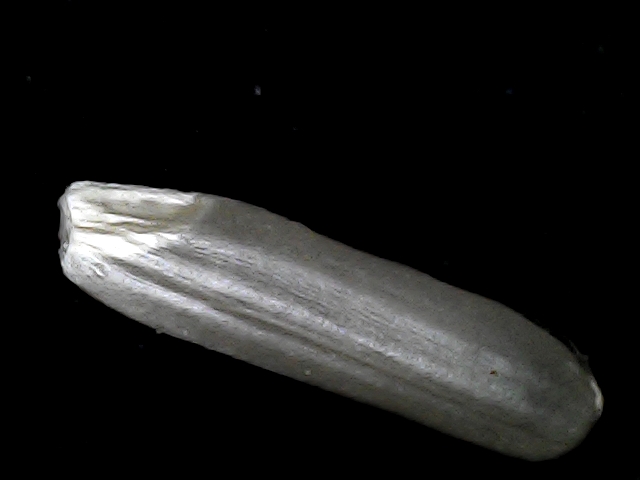
Rice variety: BD70